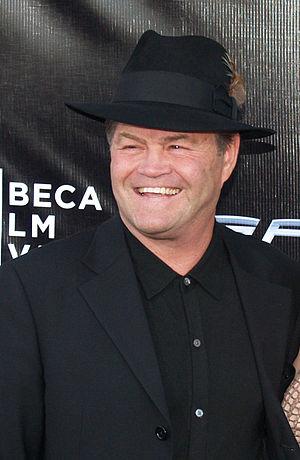
Micky Dolenz est un acteur, réalisateur, producteur, scénariste, musicien et compositeur américain né le 8 mars 1945 à Los Angeles, Californie. Dans les années 1960, il est le chanteur et batteur du groupe The Monkees.